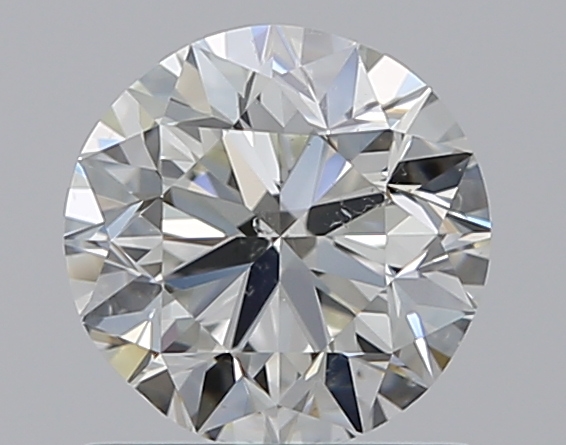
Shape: round
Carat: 0.9
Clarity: SI1
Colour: I
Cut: VG
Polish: EX
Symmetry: VG
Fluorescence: N
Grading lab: GIA
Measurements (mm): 5.99 x 6.06 x 3.88